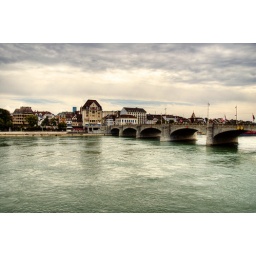
Basel's most famous bridge with (currently) Switzerland's tallest building just visible in the distance.